List of birds of Ontario

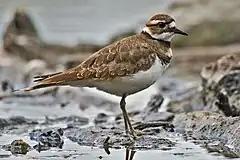
Killdeer

Charadriidae includes the plovers, dotterels, and lapwings. They are small to medium-sized birds with compact bodies, short thick necks, and long, usually pointed, wings. They are found in open country worldwide, mostly in habitats near water.